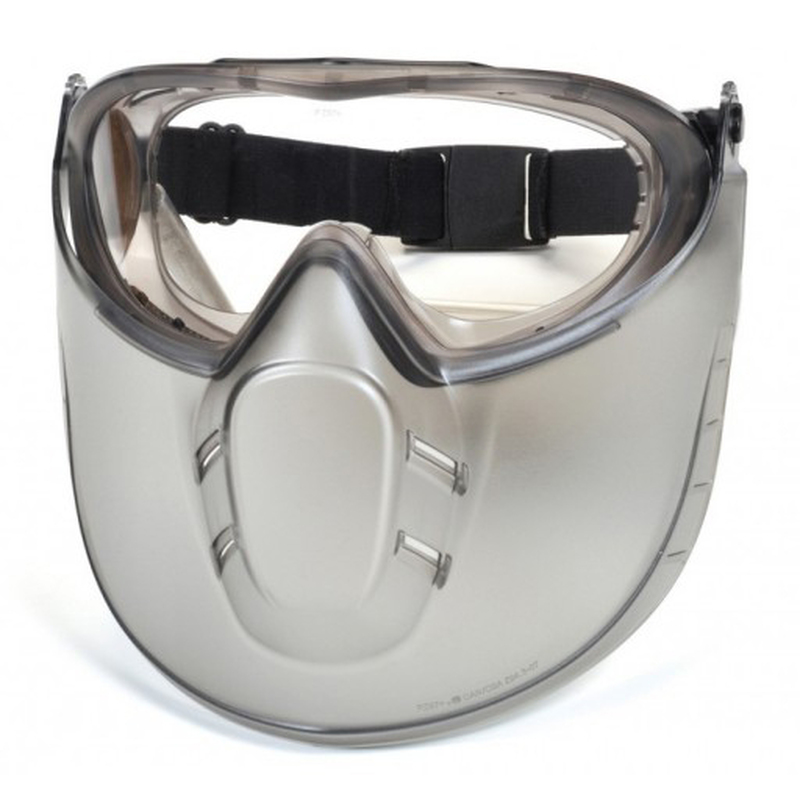
Objects detected:
Mask